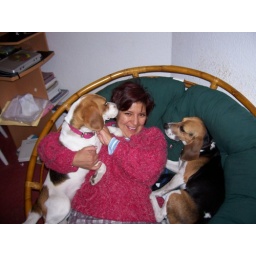
everyone wants to sit in the most comfortable chair in the house